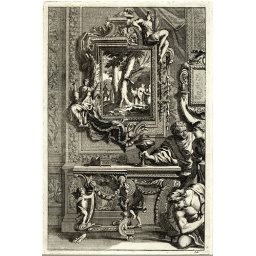
1786 - 12 rectangular painting over table